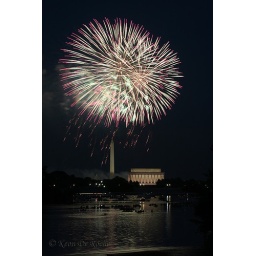
taken from arlington, VA. Lincoln memorial, monument and capital building in view.